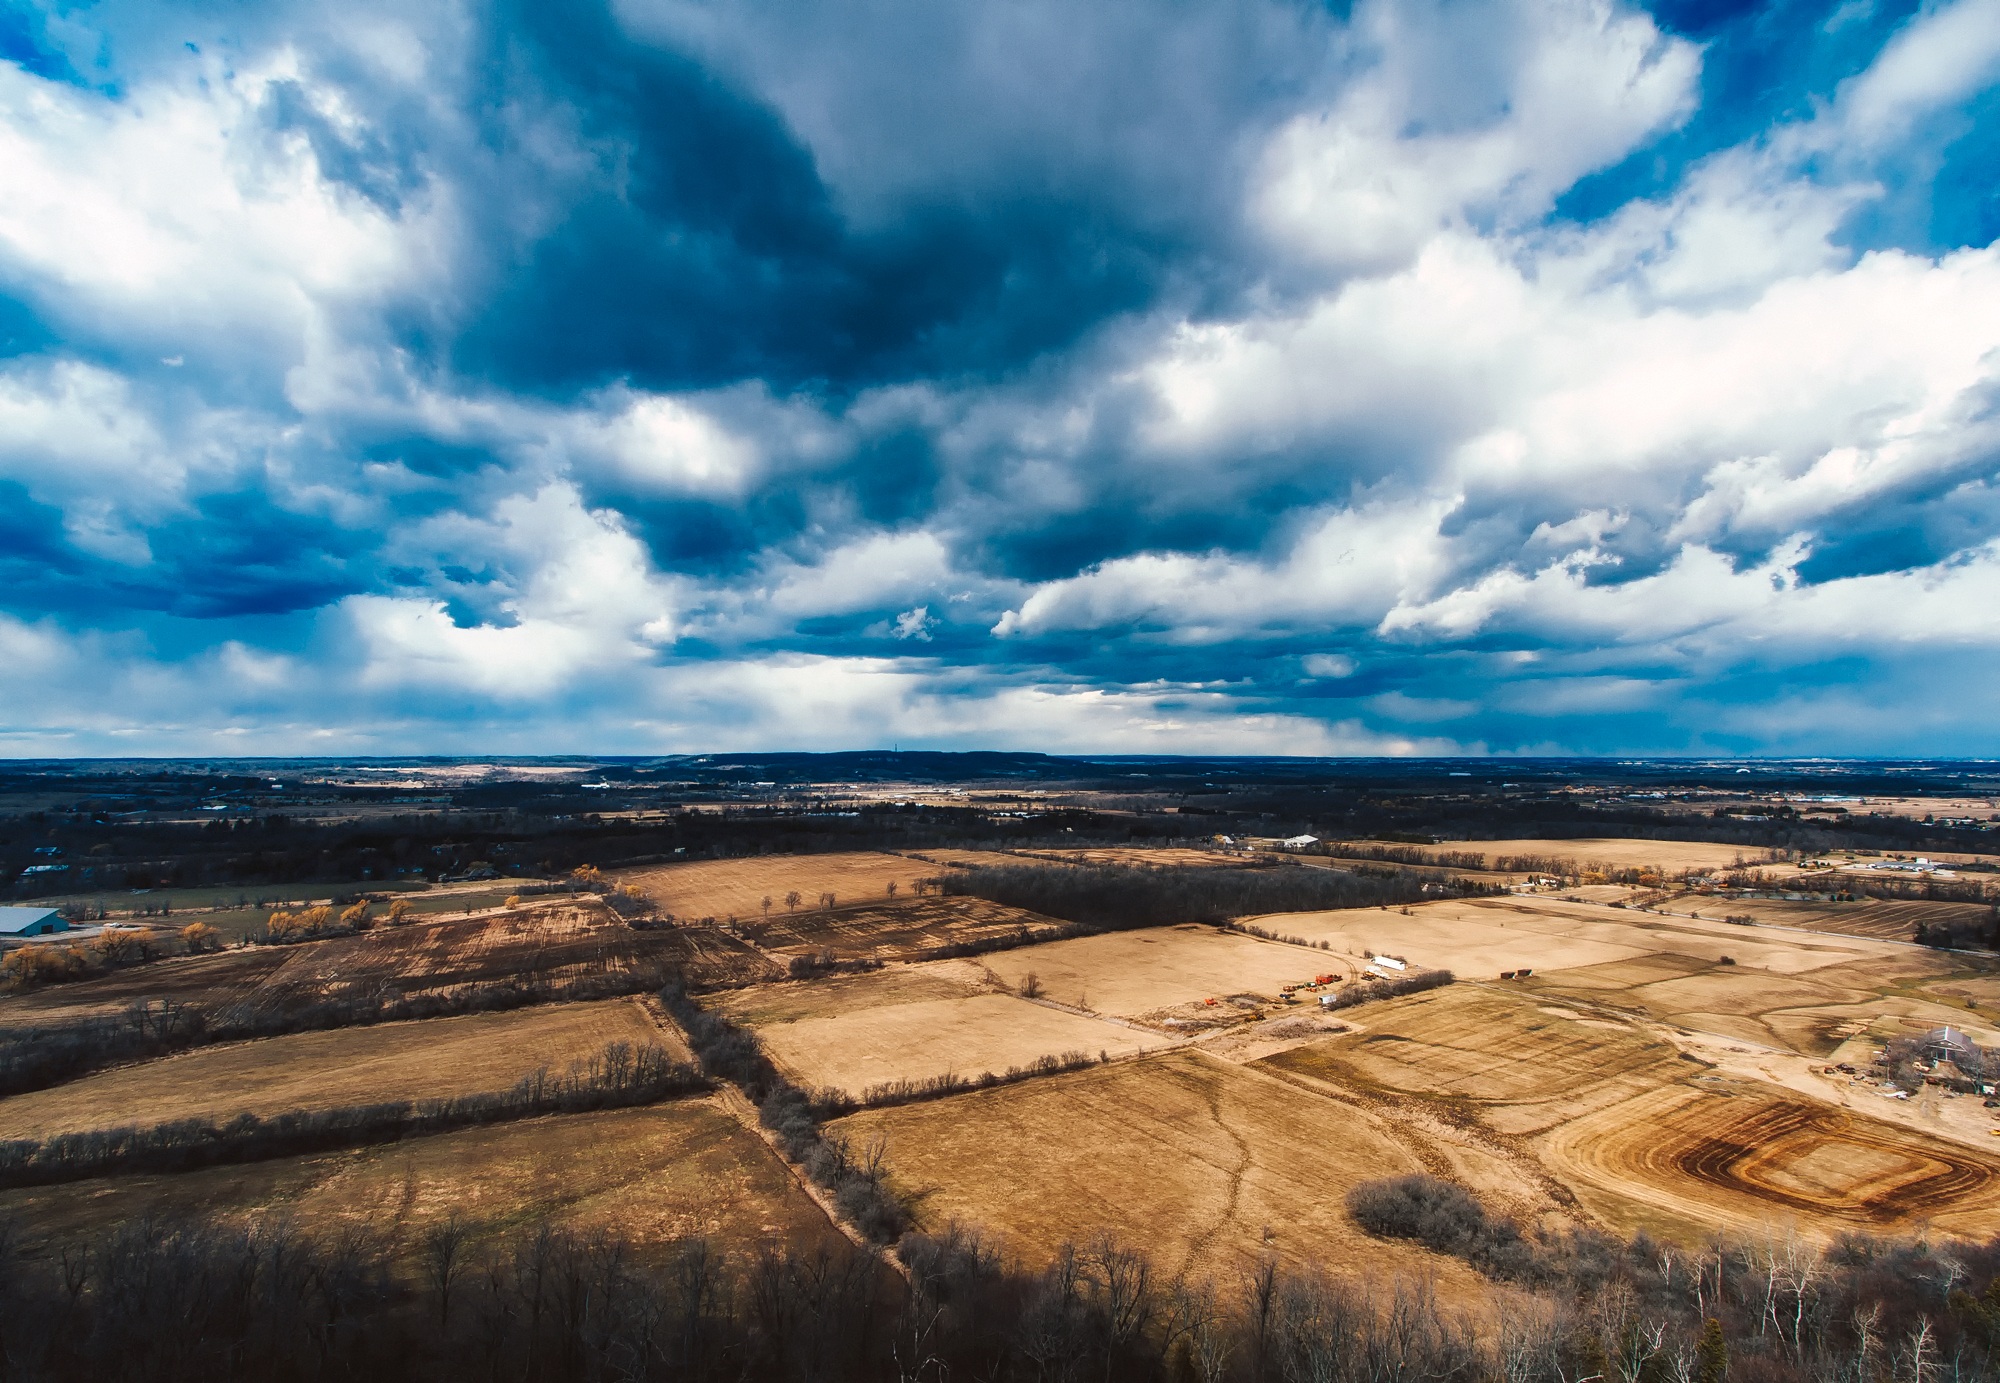
landscape, sea, coast, nature, horizon, mountain, cloud, sky, field, prairie, countryside, sunlight, morning, hill, country, dusk, rural, scenic, agriculture, plain, outdoors, farms, hdr, clouds, fields, badlands, plateau, beautiful, vista, rural area, meadows, aerial photography, meteorological phenomenon